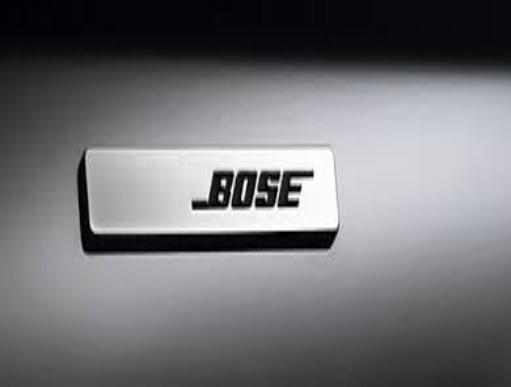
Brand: BOSE
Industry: Clothes